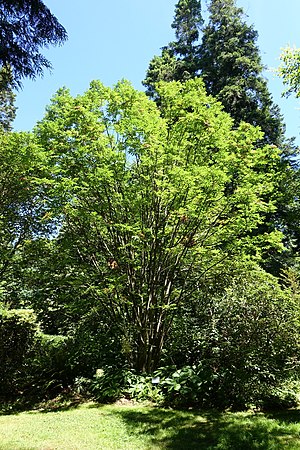
Sargentrøn
Sargentrøn (Sorbus sargentiana)